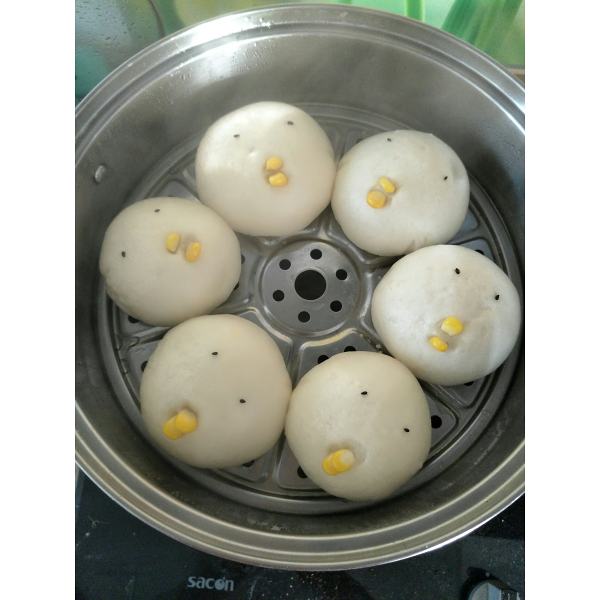
Label: trash